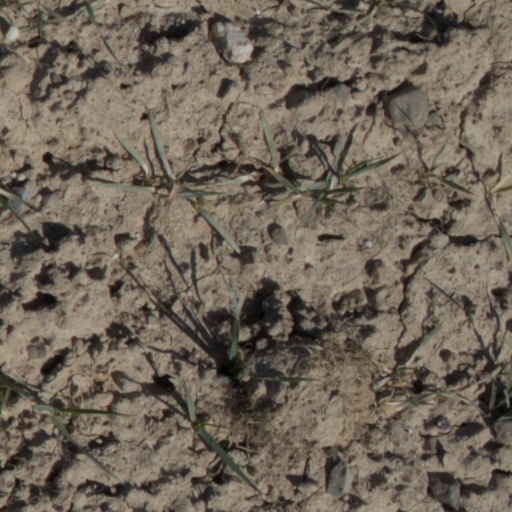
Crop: wheat